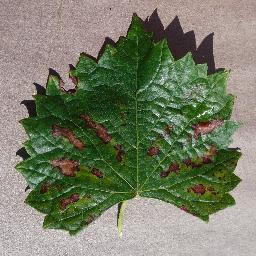
Label: Grape___Esca_(Black_Measles)